Afterburner (Fun Spot)

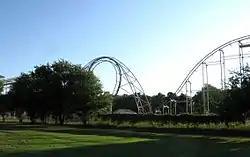
Afterburner

Afterburner was a roller coaster that operated at Fun Spot Amusement Park & Zoo in Angola, Indiana.